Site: brandenburg
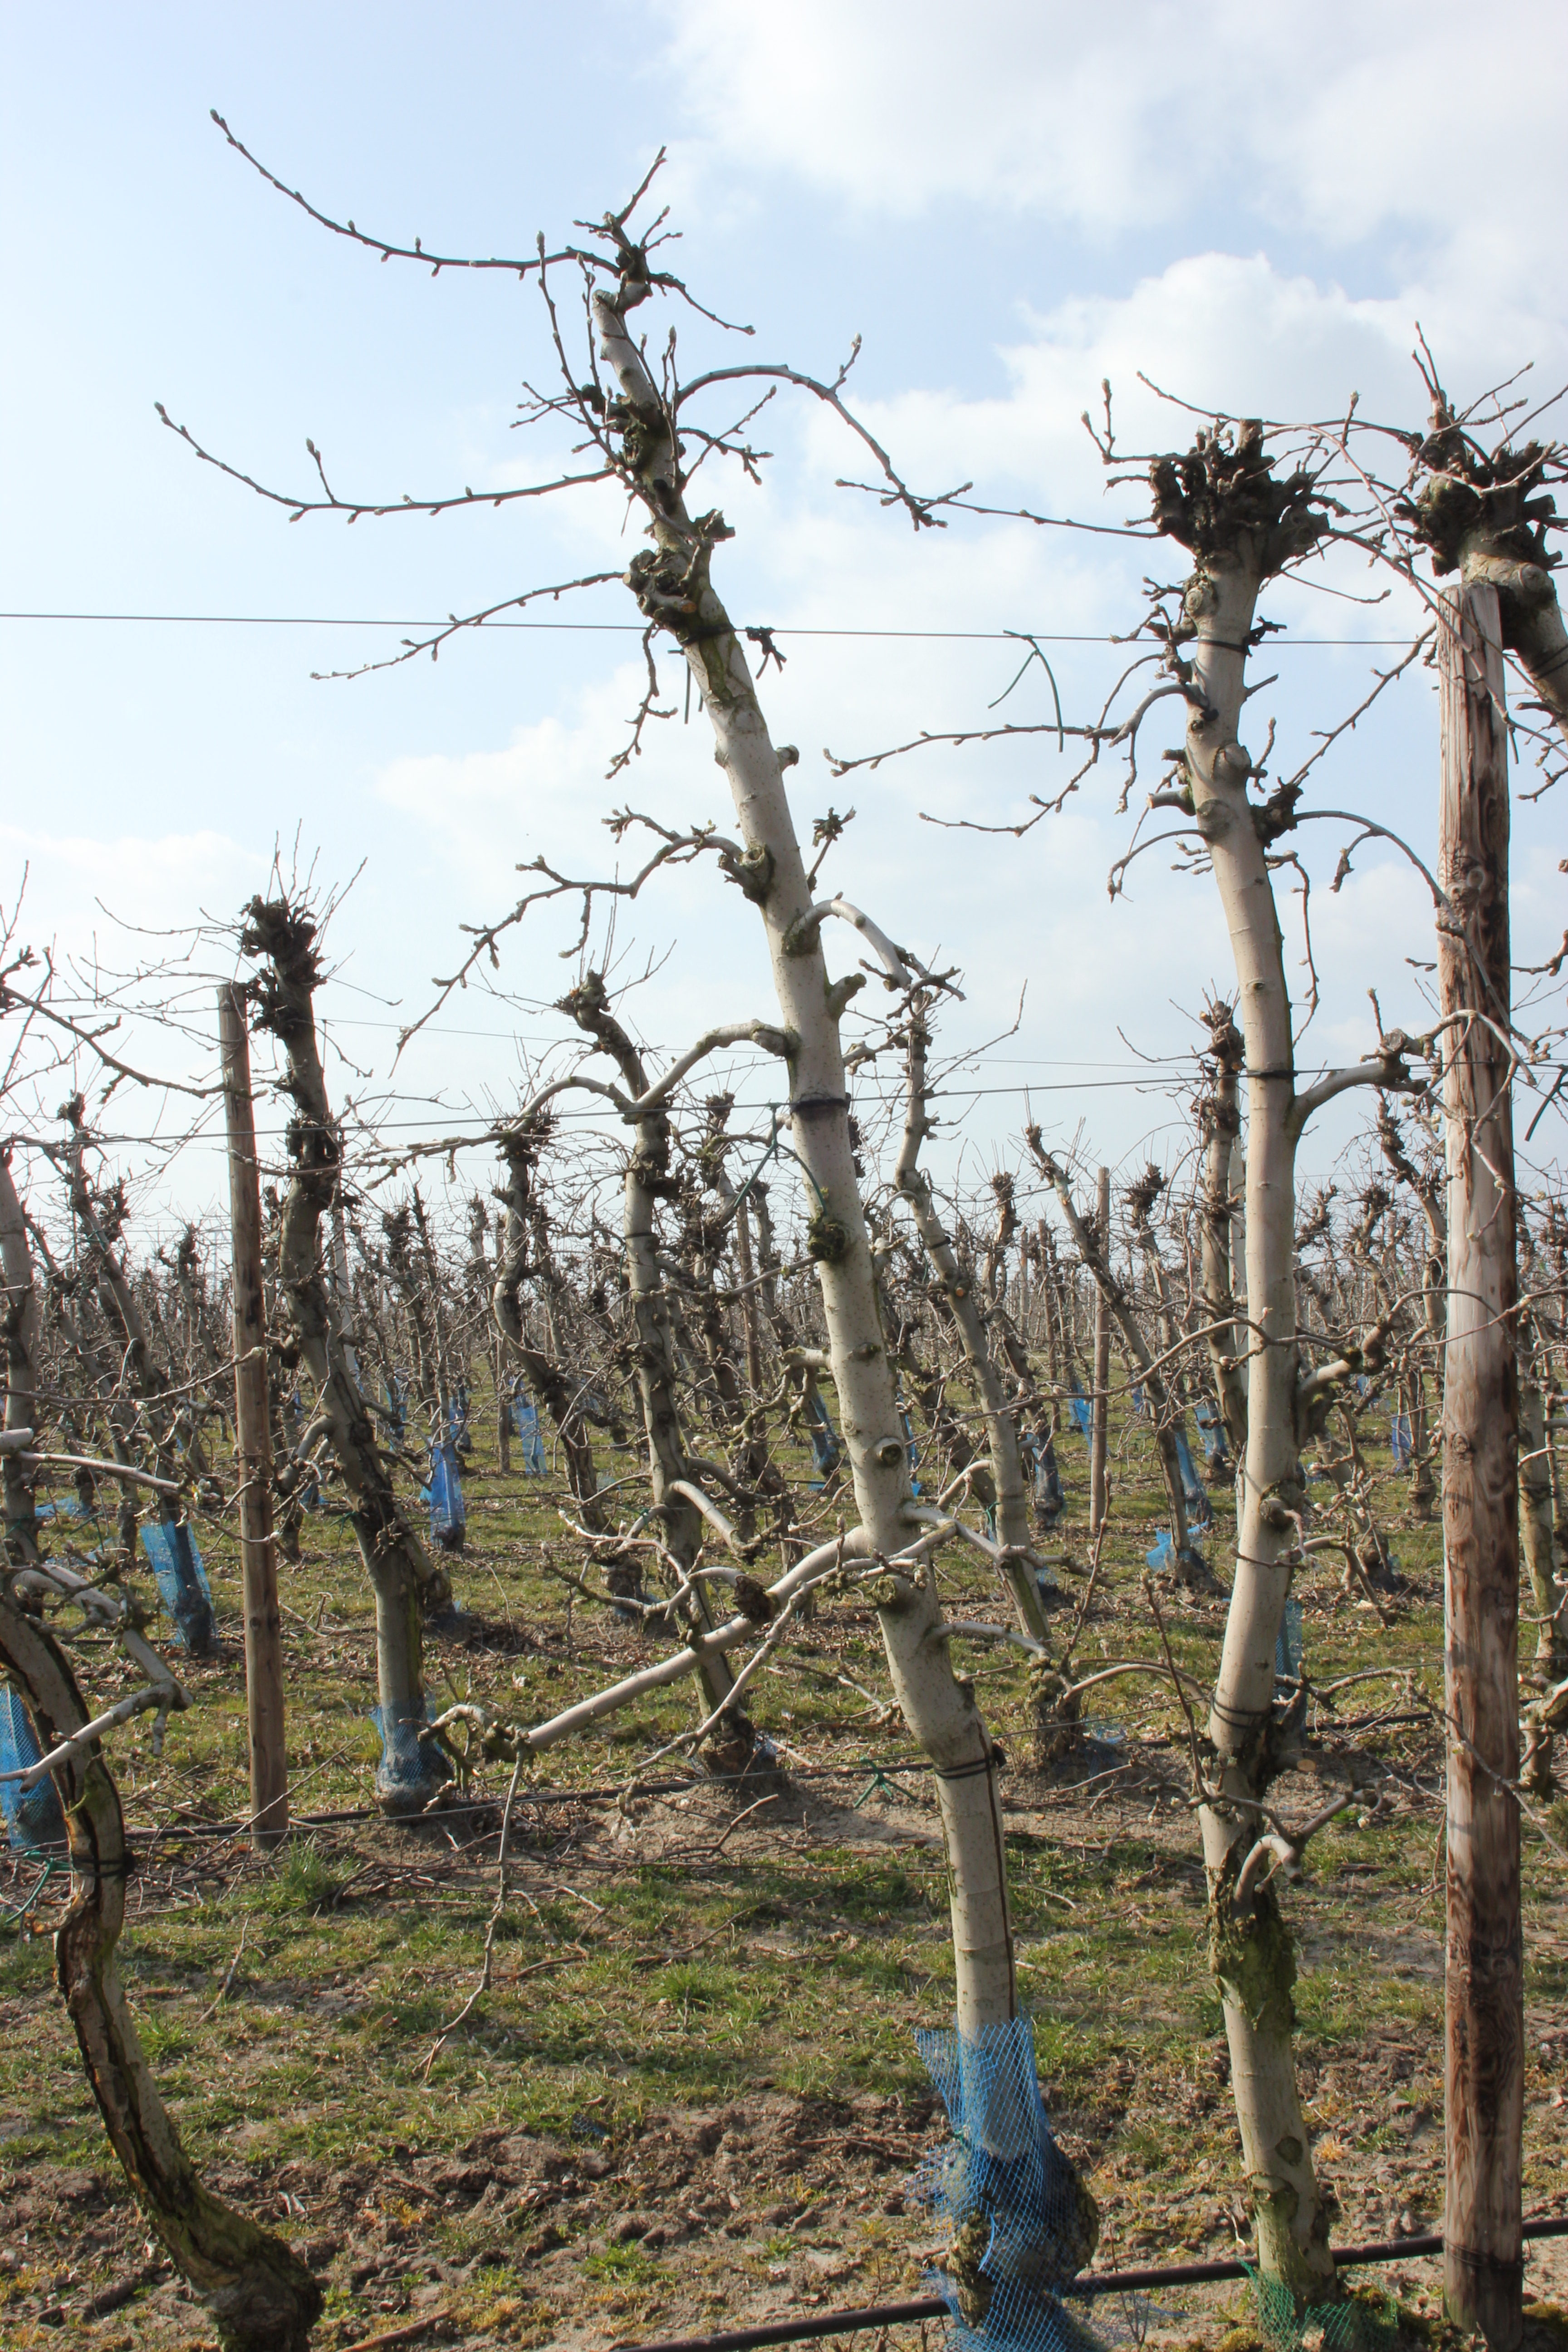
Growth stage (BBCH 03): Bud development